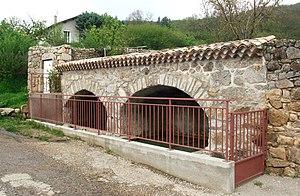
Savas lavoir
Savas est une commune française, située dans le département de l'Ardèche en région Auvergne-Rhône-Alpes, à 10 km au nord de la ville d'Annonay.